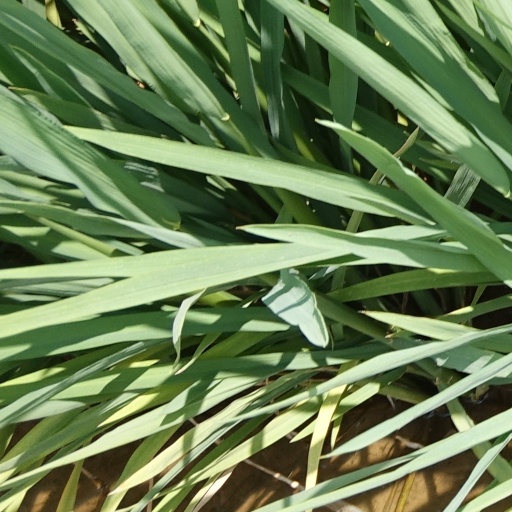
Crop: rice